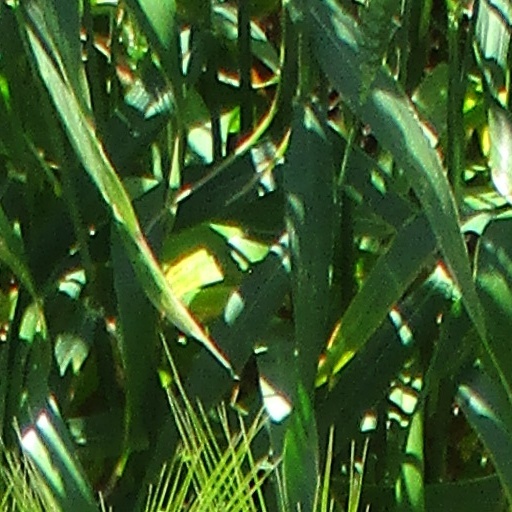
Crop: wheat